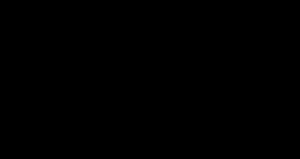
Un amplificateur électronique est un système électronique augmentant la tension et/ou l’intensité d’un signal électrique. L’énergie nécessaire à l’amplification est tirée de l’alimentation électrique du système. Un amplificateur parfait ne déforme pas le signal d’entrée : sa sortie est une réplique exacte de l’entrée mais d’amplitude majorée.